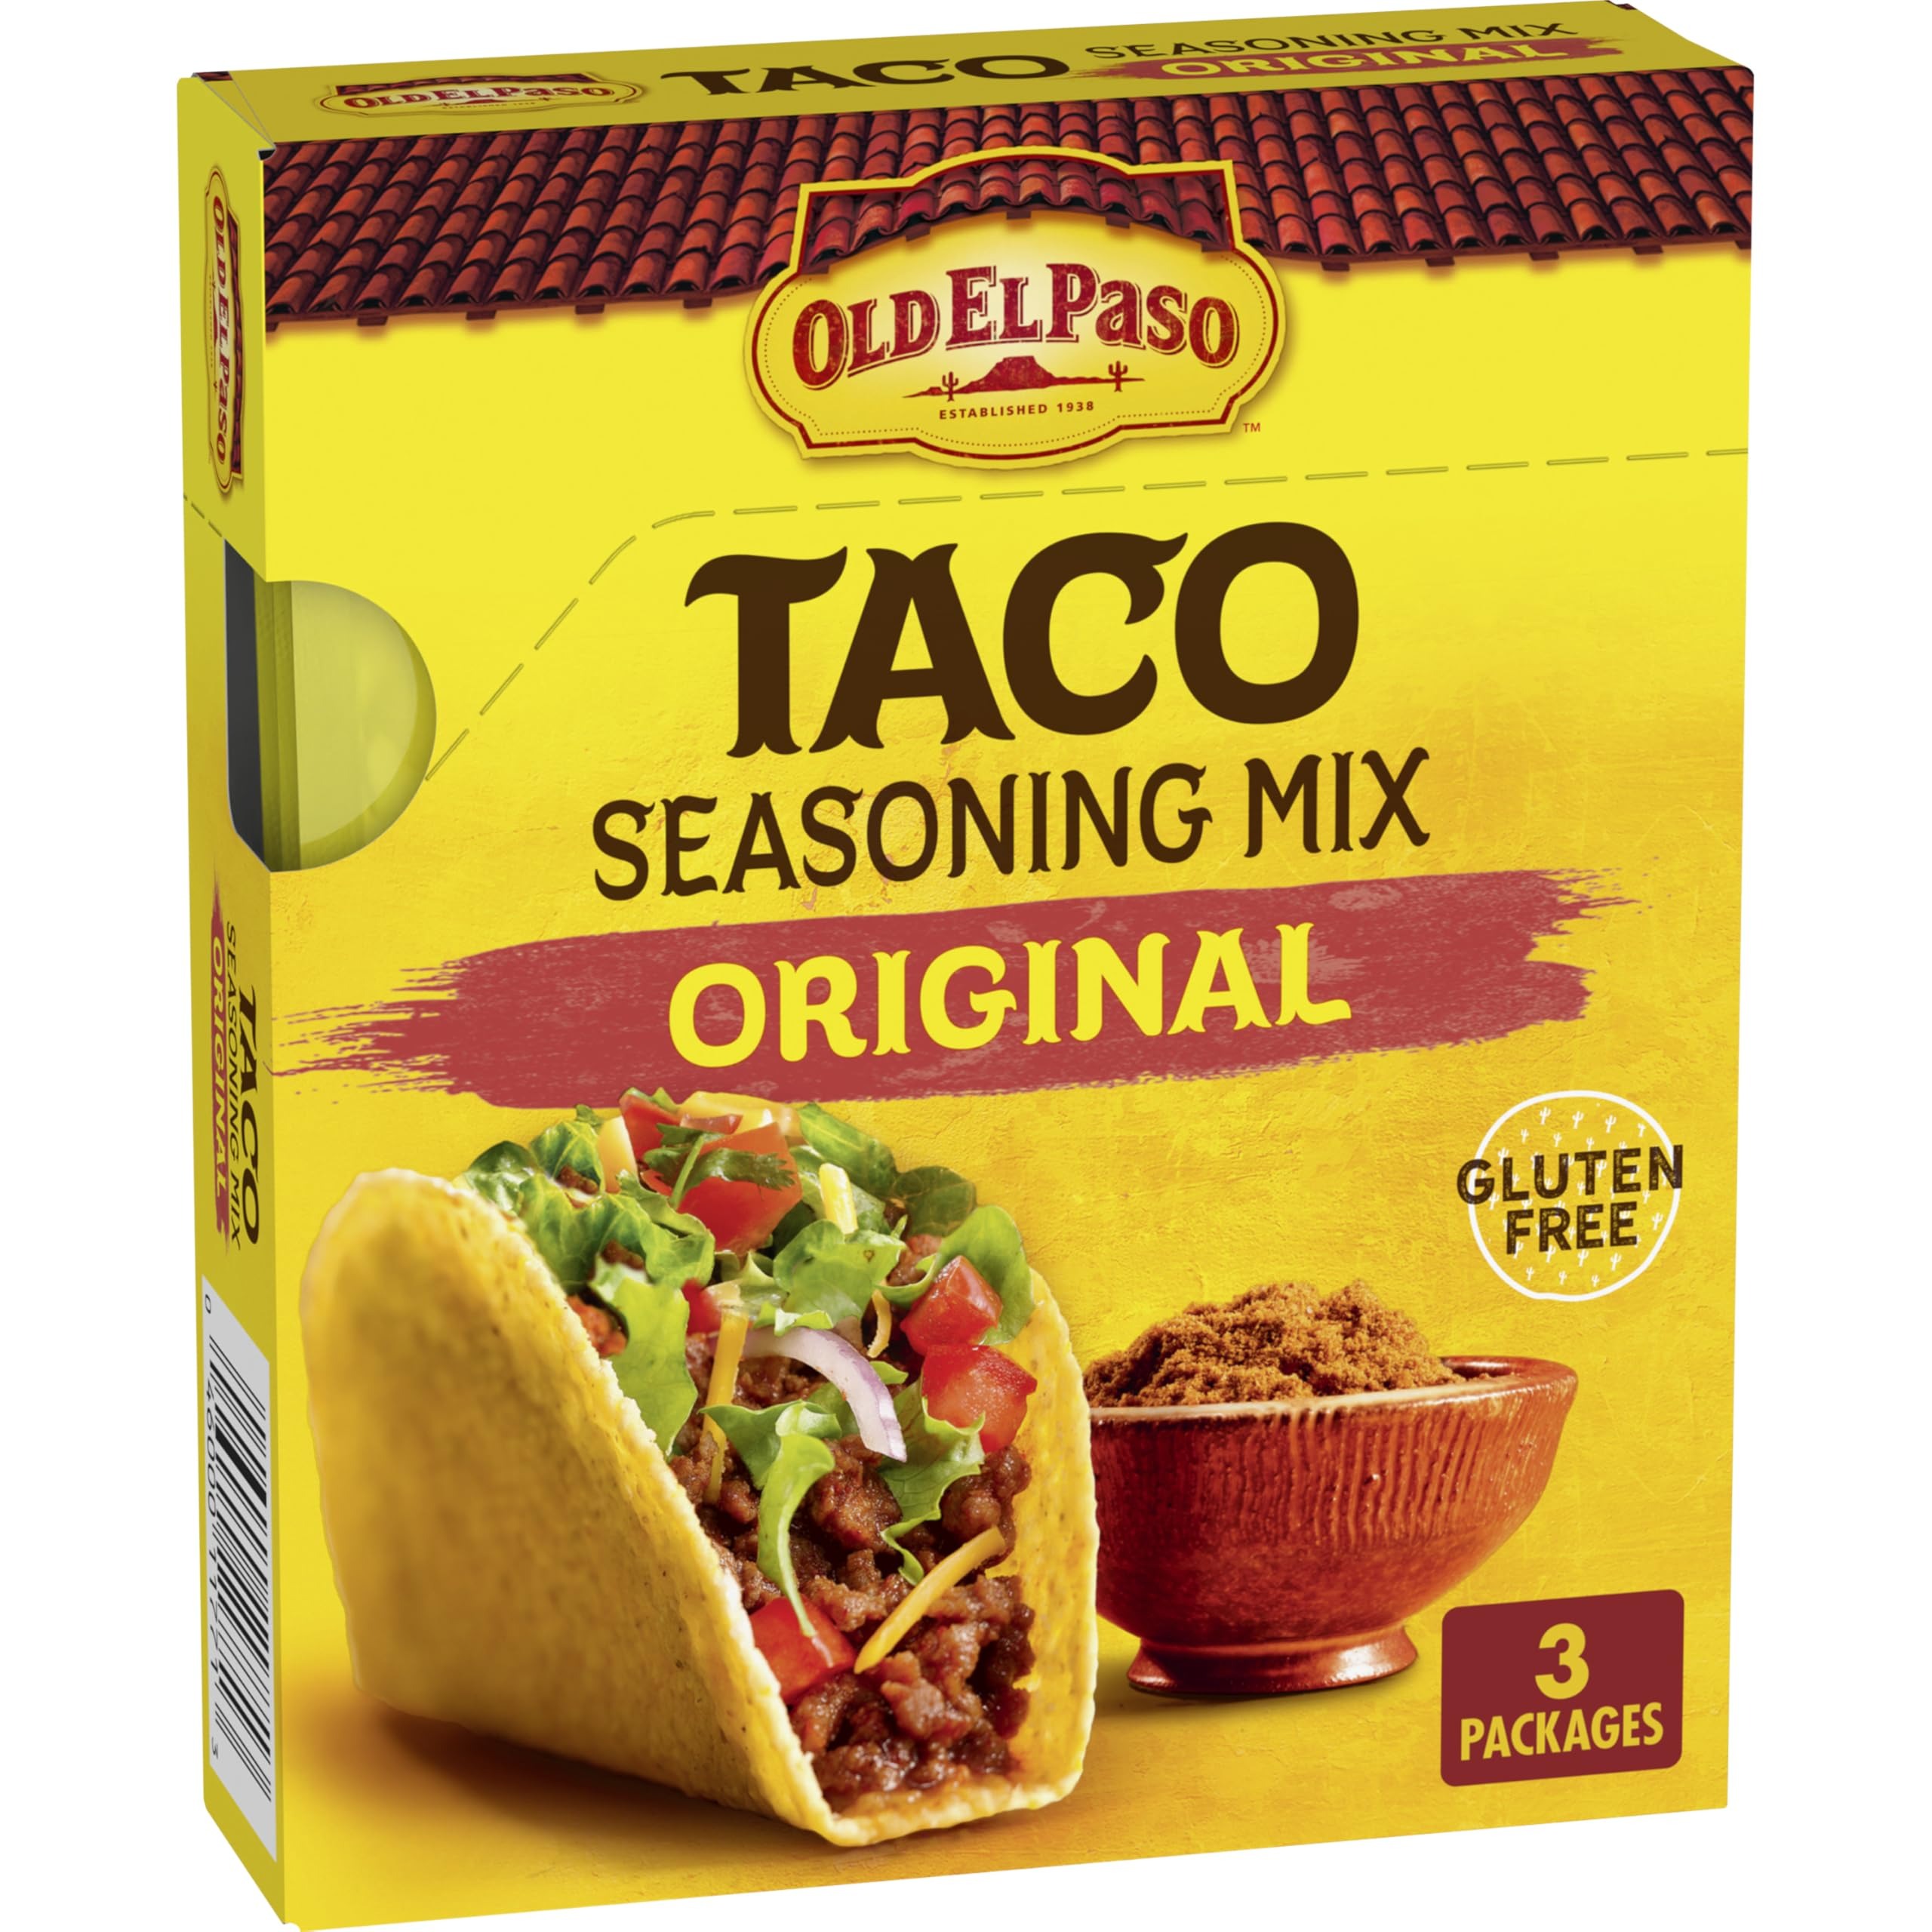
Item Name: Old El Paso Original Taco Seasoning Mix 3 Pack
Bullet Point 1: SEASONED TO PERFECTION: Incorporate this taco seasoning into all your favorite dishes for a delicious taste
Bullet Point 2: QUICK & EASY MEALS: Taco spices and seasonings can help you get flavorful tacos on the table quickly
Bullet Point 3: BOLD FLAVOR: Keep your pantry stocked with Old El Paso taco seasoning for a flavor fiesta at a moment's notice
Bullet Point 4: ENDLESS OPTIONS: Use this seasoning in casseroles, soups, dips and more
Bullet Point 5: Contains: 3 Ct
Value: 3.0
Unit: Ounce

Price: 1.43